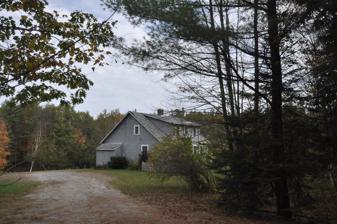
Building: Lear House
Country: United States of America
Year built: 1810
Historic house in New Hampshire, United States United States historic place Lear House U.S. National Register of Historic Places Show map of New Hampshire Show map of the United States Location Province Rd., Goshen, New Hampshire Coordinates 43°19′23″N 72°7′19″W / 43.32306°N 72.12194°W / 43.32306; -72.12194 Area 35 acres (14 ha) Built 1810 ( 1810 ) MPS Plank Houses of Goshen New Hampshire TR NRHP reference No. 85001317 Added to NRHP June 21, 1985 The Lear House is a historic house on Province Road in Goshen, New Hampshire . Built about 1810, it is one of the oldest of a cluster of plank-frame houses in the rural community. Its first owner, Robert Lear, was one of Goshen's first colonial settlers. The house was listed on the National Register of Historic Places in 1985. Description and history The Lear House is located in a remote rural setting in northern Goshen, on the north side of Province Road, about 0.3 miles (0.48 km) east of its junction with Messer Road. It is a 1 + 1 ⁄ 2 -story wooden structure, with a gabled roof, clapboarded exterior, and granite foundation. Its main facade is five bays wide, with sash windows arranged symmetrically on either side of the main entrance; all of these features are simply framed. The walls are formed out of wooden planks three inches thick, which are placed vertically and stabilized laterally with wooden dowels. A shed-roof dormer extends across most of the front roof face. The house was built about 1810, and is one of the oldest plank-framed houses in the community. Goshen is home to a regionally distinctive collection of these types of houses. The likely builder and first owner was Robert Lear, one of Goshen's first white settlers. Lear was from Portsmouth, New Hampshire , and may have been related to Tobias Lear , the private secretary of George Washington . See also National Register of Historic Places listings in Sullivan County, New Hampshire References